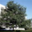
Label: oak_tree